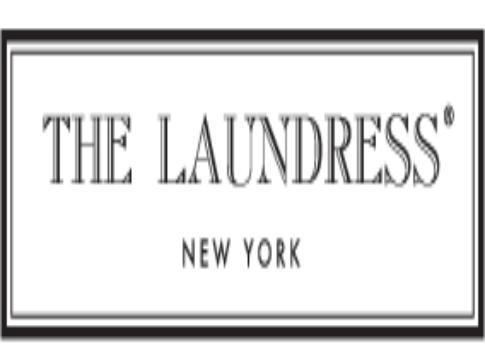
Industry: Necessities